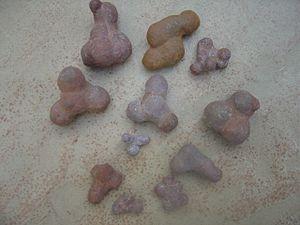
Tétraèdre minéral d'origine magmatique issu du volcan du Diable - Lac Armor à Kerguelen
Le lac d'Armor est un lac français situé sur le plateau Central de la grande Terre, l'île principale de l'archipel des Kerguelen, dans les Terres australes et antarctiques françaises.